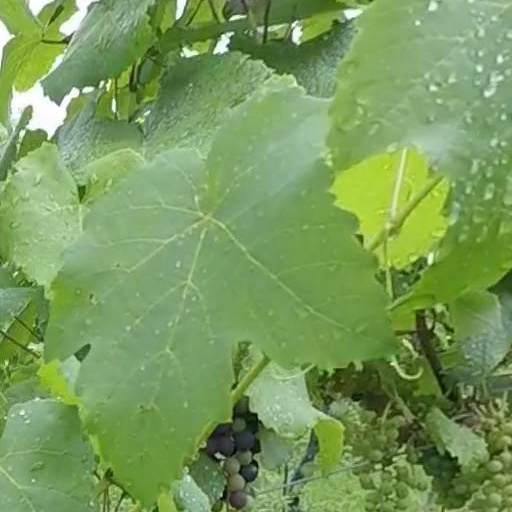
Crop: grape